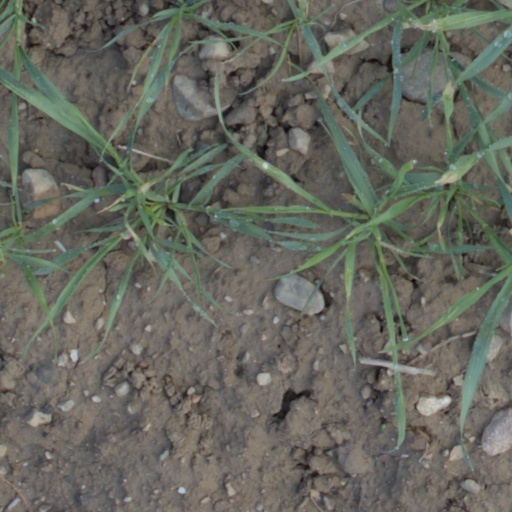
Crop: wheat